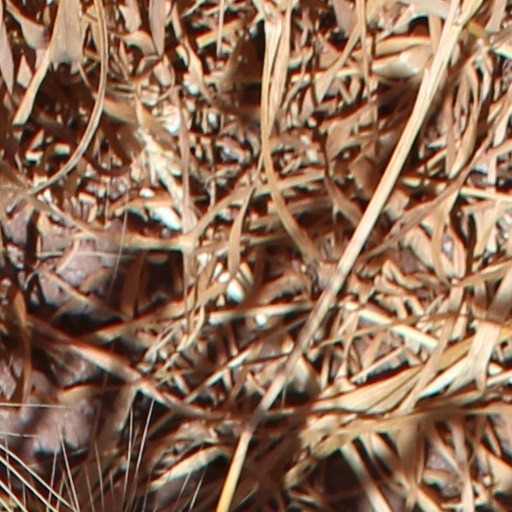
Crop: wheat